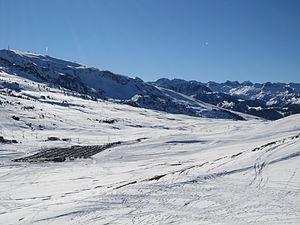
Le Pla de Beret est une zone plane à 1 860 m d'altitude, et un col des Pyrénées situé en Espagne dans le Val d'Aran.
La 11ᵉ étape du Tour de France 2006 s'est déroulée le 13 juillet entre Tarbes et Val d'Aran - Pla de Beret sur une distance de 206,5 km. Elle a été remportée par le russe Denis Menchov.